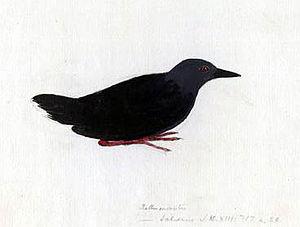
Porzana nigra est une espèce éteinte d'oiseaux de la famille des Rallidae.